Robert Campbell Reeve

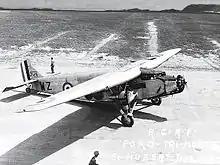
Ford Trimotor

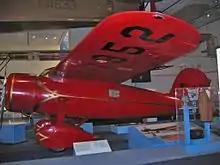
Lockheed Vega 5B

By the late 1920s, barnstorming wasn't a viable way to make a living. Pan Am teamed up with W. R. Grace and Company to bid for an airmail contract in South America. The new airline, Pan American-Grace Airways (Panagra) flew weekly airmail from the US to Lima, Peru via the Canal Zone. A Ford Trimotor was purchased and Reeve trained with the Ford Motor Company on these aircraft, delivering the first to Lima in August 1929. Panagra offered Reeve the chance to fly Airmail Route 9 from Lima to Santiago, Chile, at this time the longest aviation route in the world at . In 1930 the route was extended to Montevideo, Uruguay. It was during this time that Reeve learned about bush flying, developing techniques to avoid coastal fog, which later served him in Alaska, and mountain flying skills. He established a speed record between Santiago and Lima, covering the 1,900 miles in 20 hours. In January 1932, he crashed a Lockheed Vega of Panagra at Santiago, and quit before he was fired.